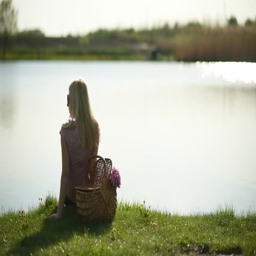
girl with basket of flowers sitting by the lake and enjoying spring sun